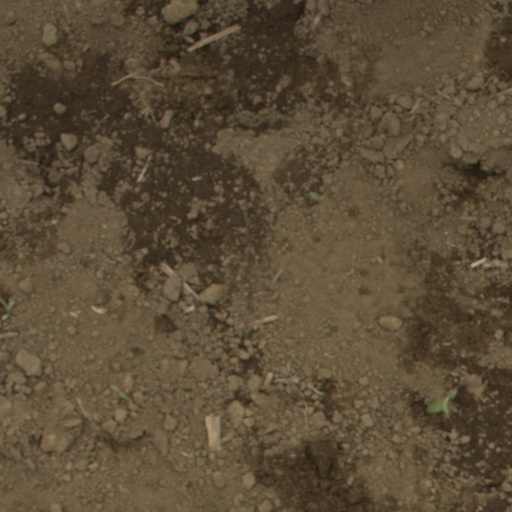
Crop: Jerusalem artichoke